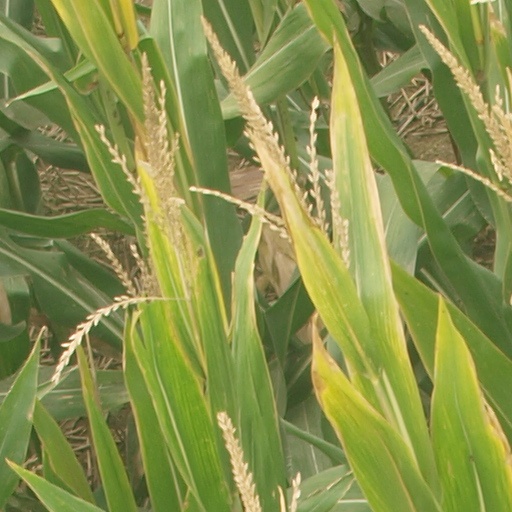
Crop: maize; corn